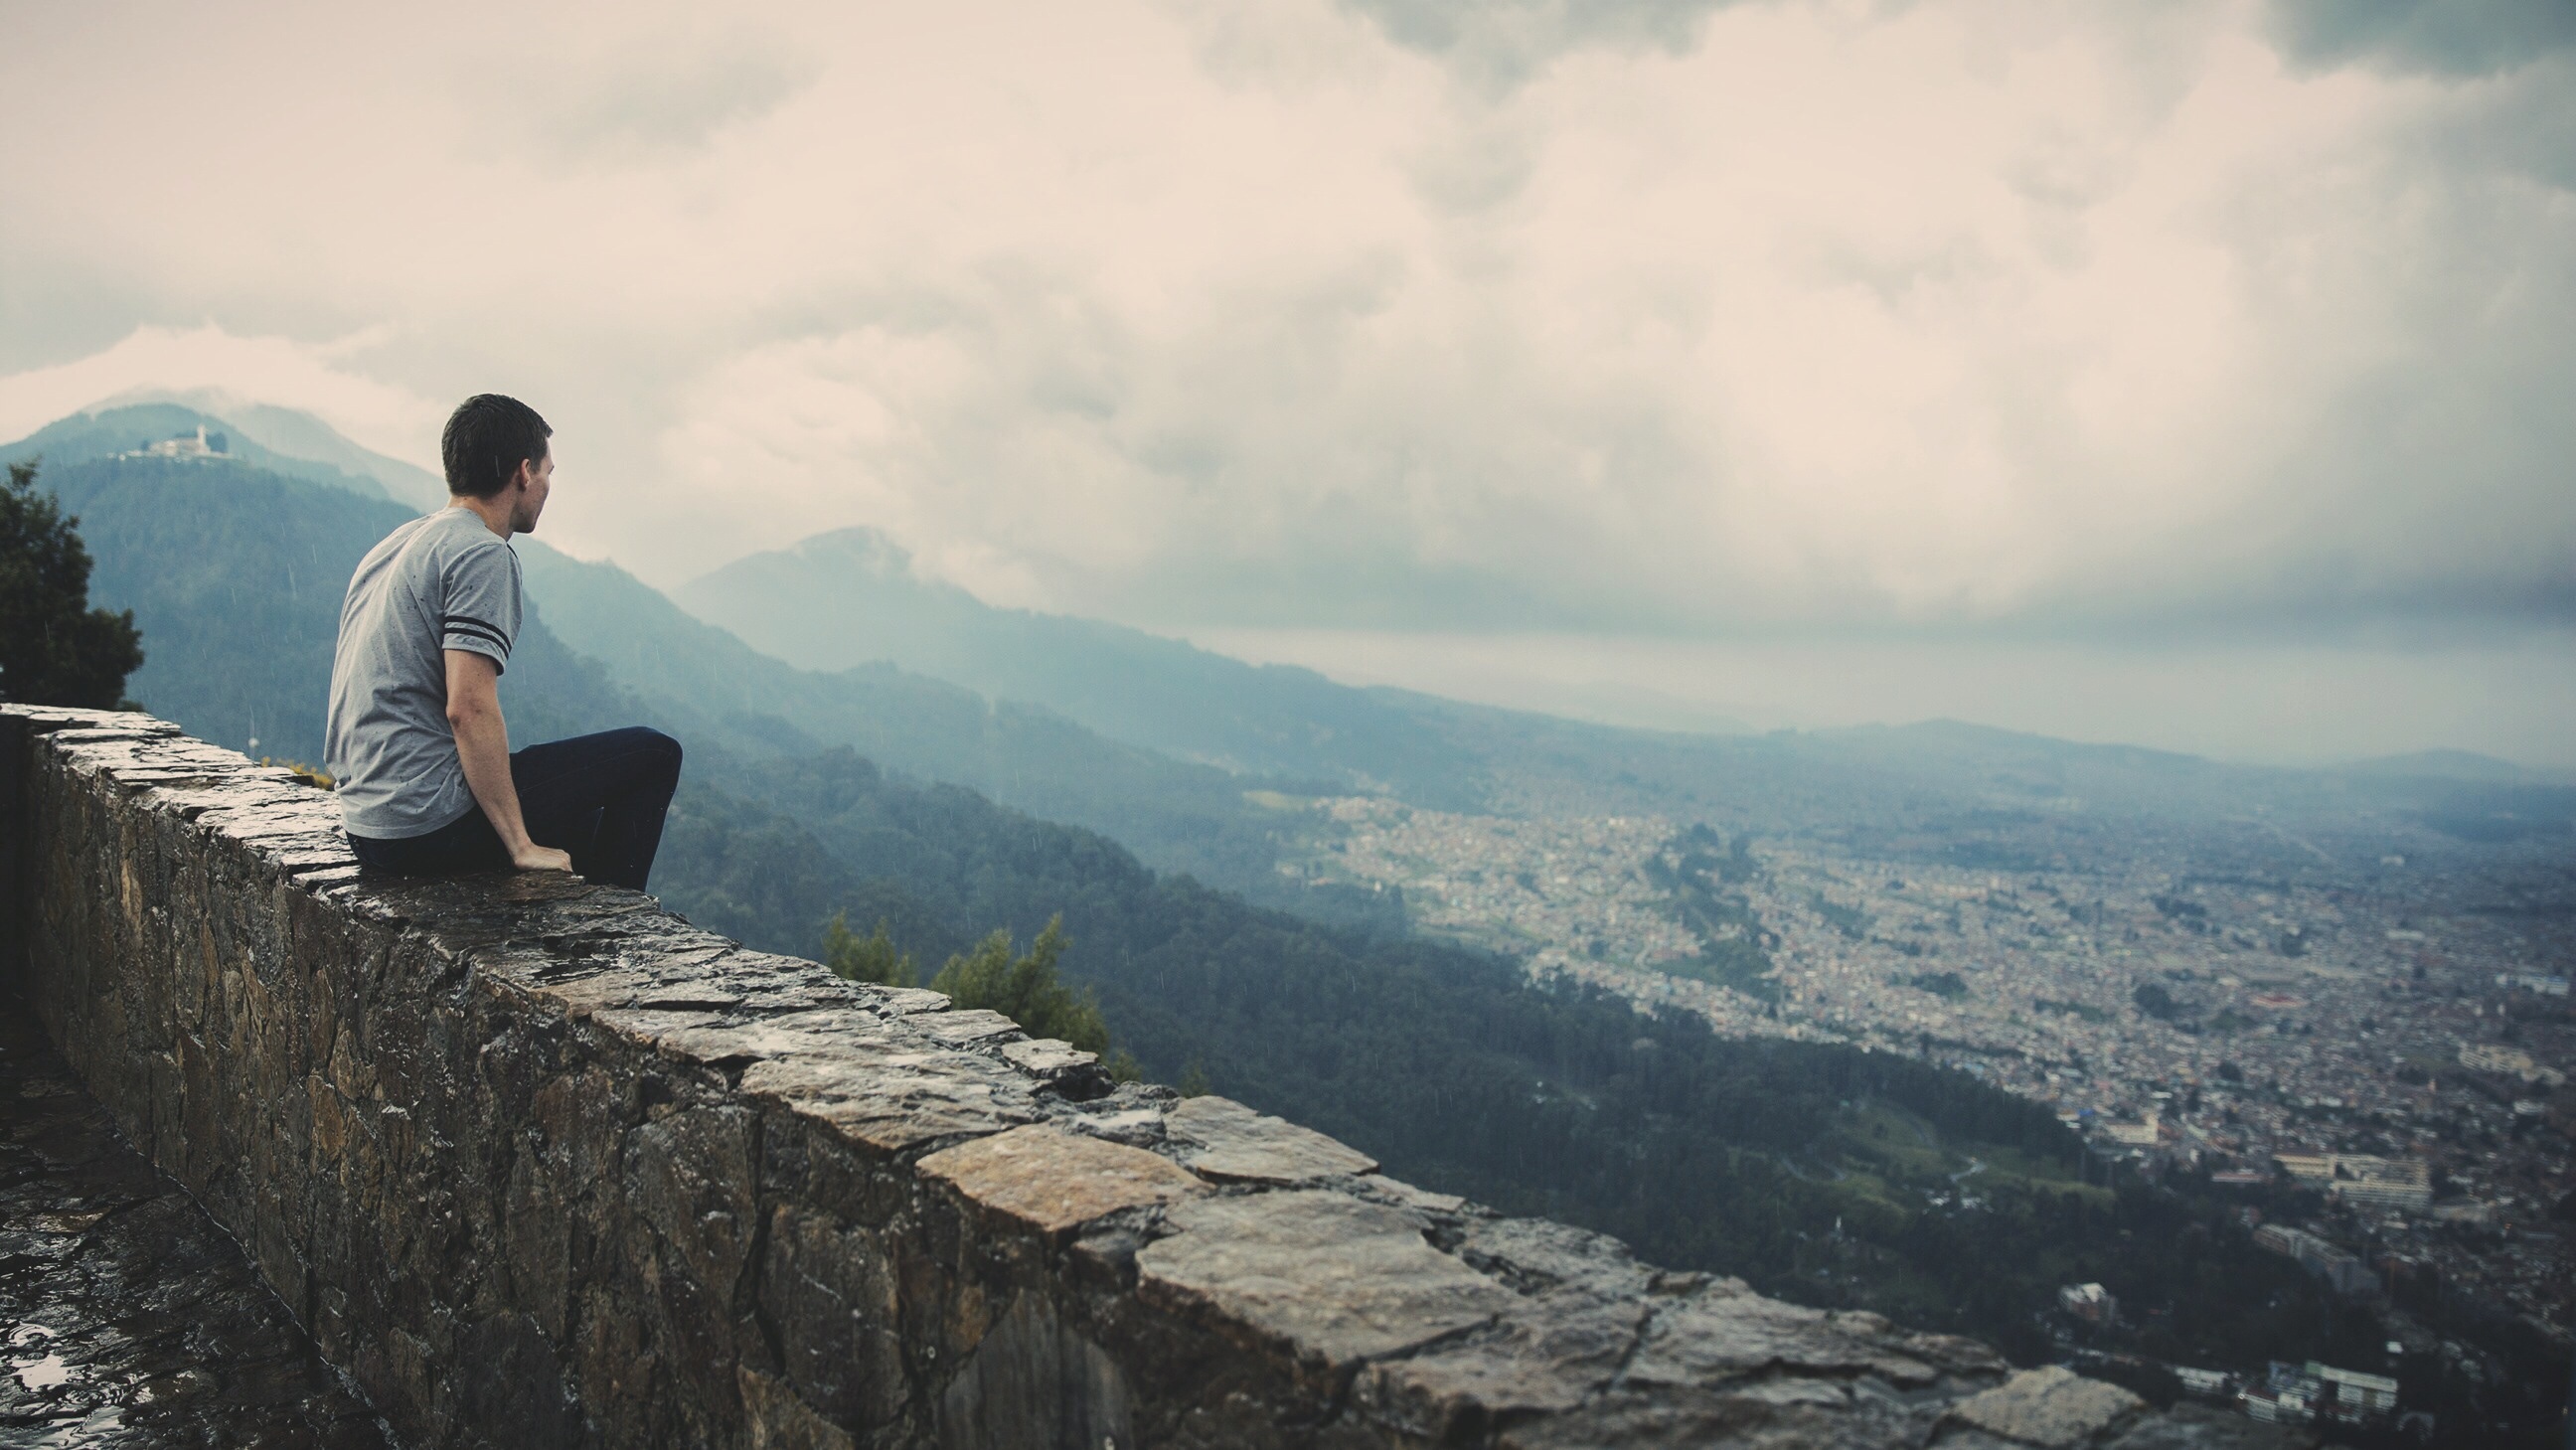
man, wilderness, walking, person, mountain, cloud, sunlight, hill, adventure, view, mountain range, looking, serene, extreme sport, ridge, summit, mountaineering, alps, landform, atmospheric phenomenon, mountainous landforms